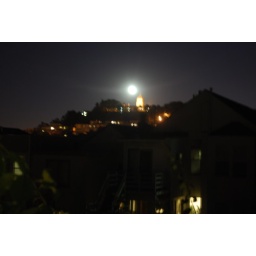
full moon over usf from our bedroom window